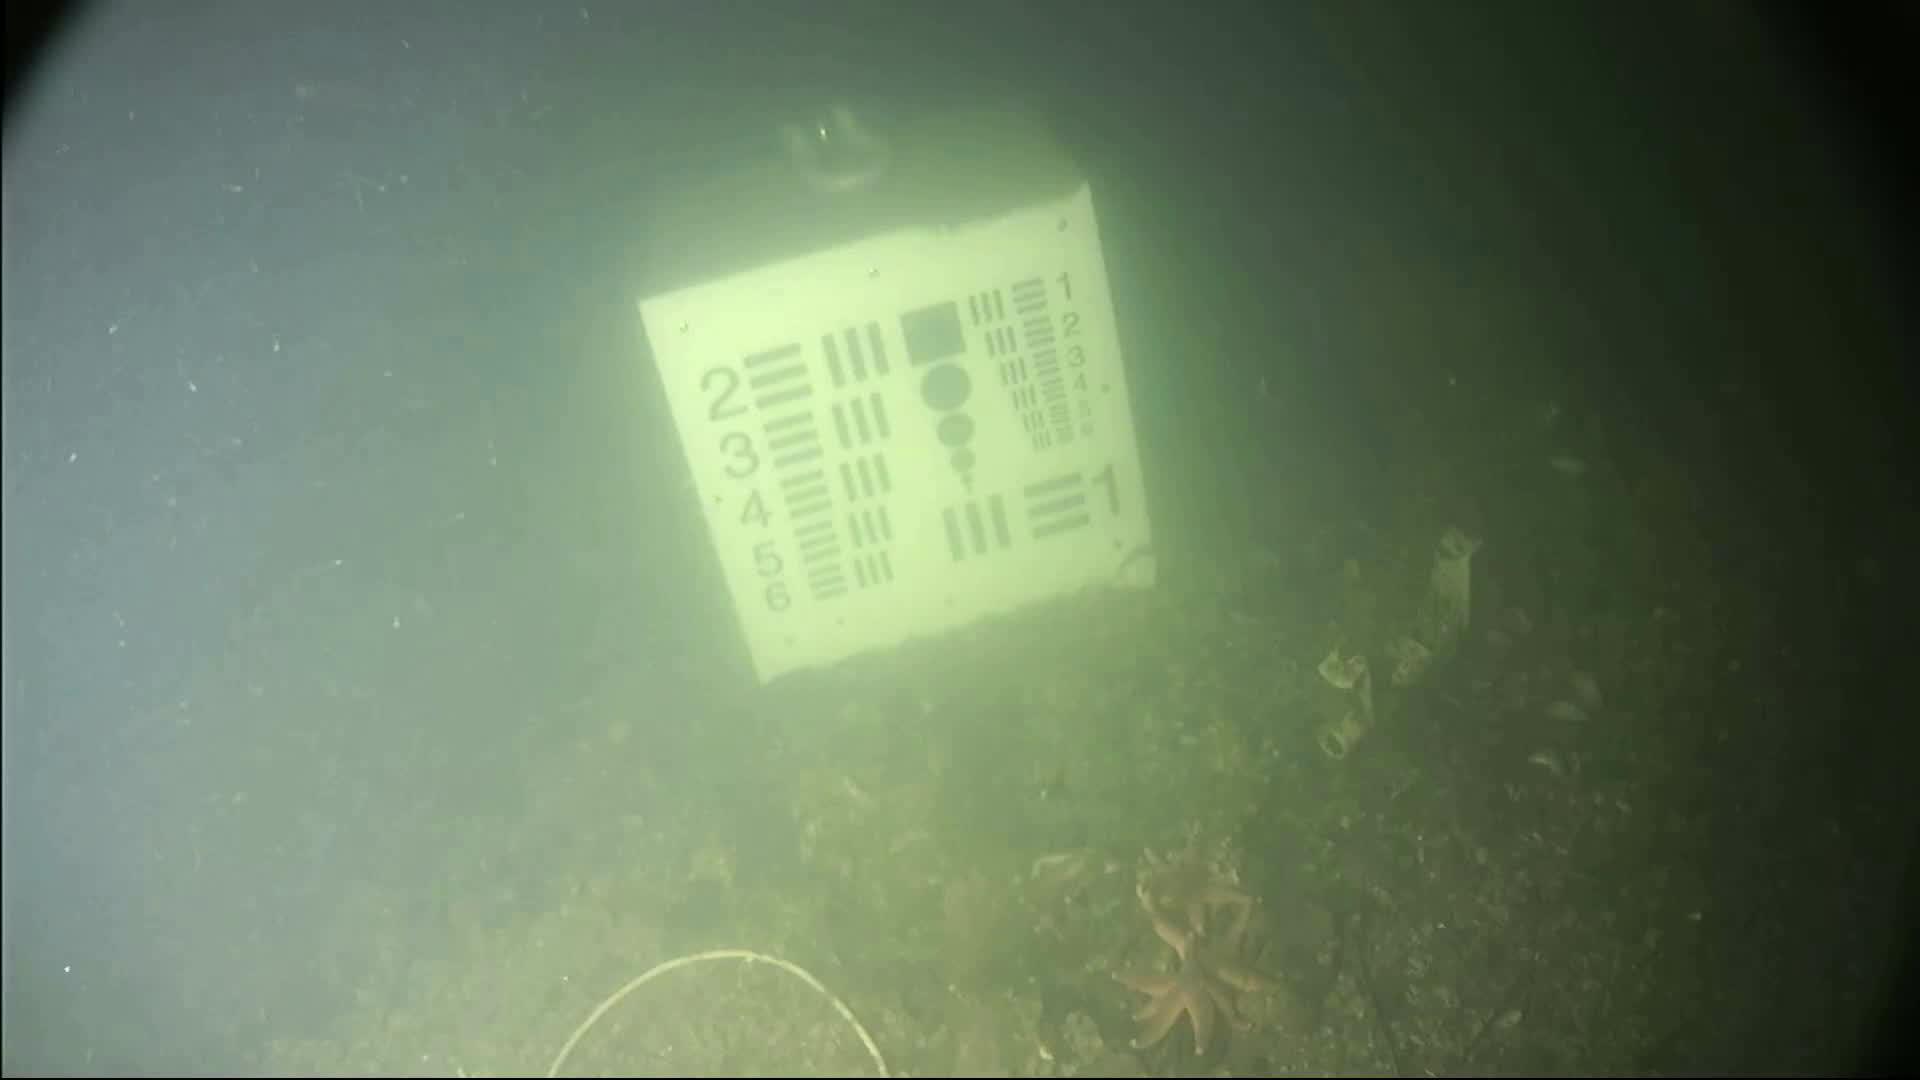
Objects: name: starfish